Fort Canning Hill

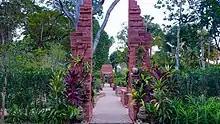
Sang Nila Utama Garden.

Fort Canning Park has been designated as the venue of the bicentennial showcase in 2019, an event which commemorates 200 years since the founding of Singapore. To restore the heritage of the area, three historical gardens will be recreated. They are the Royal Garden, the First Botanical Garden and Jubilee Park. Other enhancements to the park include a new heritage museum at the Fort Canning Centre, a reproduction of an ancient spring and improvements in accessibility.